Bell Block (Ottawa)

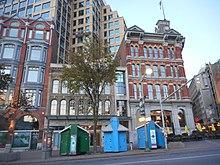
Bell Block, 40 Elgin Street, Ottawa

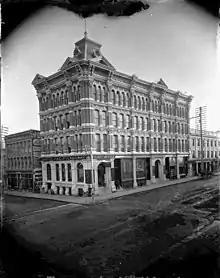
Bell Block on the left

Bell Block is a building in Ottawa, Ontario, Canada. It is located on 40 Elgin Street between the Central Chambers and Scottish Ontario Chambers. It was built in 1867 to a design by William Hodgson (1827–1904). Designated as a heritage property under Part IV of the "Ontario Heritage Act", it was honoured with an "Award of Excellence" from the City of Ottawa.